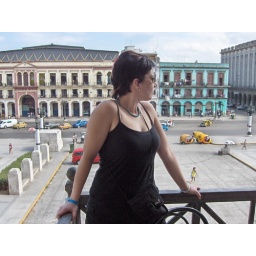
Doing the movie star look from the second-floor balcony of the capitol building in downtown Havana